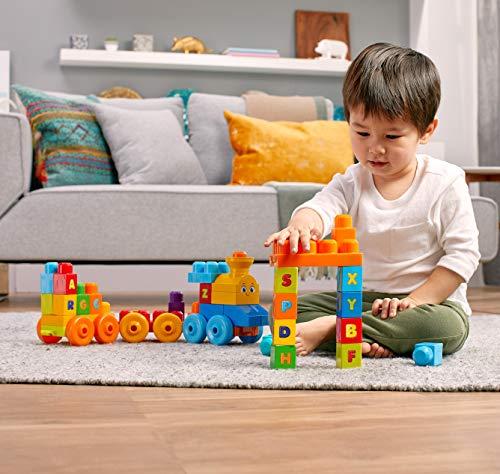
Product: Mega Bloks ABC Musical Train Building Set, 50 pieces
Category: Toys & Games | Building Toys
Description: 50-piece playset includes 3 rolling wheelbases, building blocks and special train shapes.
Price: $25.98
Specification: ProductDimensions:4.5x15x11.5inches|ItemWeight:2pounds|ShippingWeight:2.16pounds(Viewshippingratesandpolicies)|ASIN:B079KKTVSW|Itemmodelnumber:FWK22|Manufacturerrecommendedage:12months-5years|Batteries:1AAAbatteriesrequired.(included)